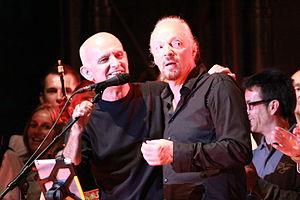
Dan Ar Braz et Alan Stivell lors de son concert inaugural de la tournée liée à la promotion de l'album Celebration, lors du Festival Interceltique de Lorient 2012.
Michel Santangeli est un batteur français, né le 29 août 1945 à Paris et mort le 30 septembre 2014 à Brest. Il est notamment connu pour avoir été le batteur d'Alan Stivell puis de Dan Ar Braz dans les années 1970 et celui de Jacques Higelin dans les années 1980. Il a contribué à électrifier la musique bretonne et celtique et la musique folk plus globalement.